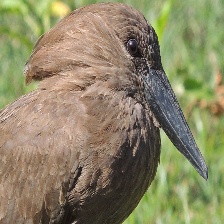
Species: HAMERKOP
Scientific name: SCOPUS UMBRETTA